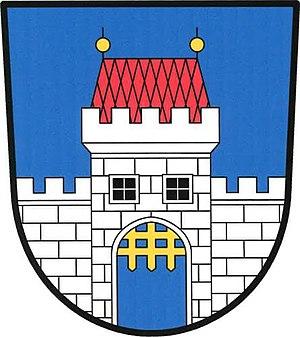
Nová Cerekev est un bourg du district de Pelhřimov, dans la région de Vysočina, en République tchèque. Sa population s'élevait à 1 106 habitants en 2019.